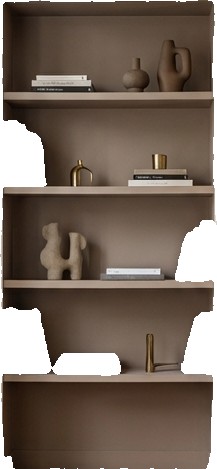
Surface category: cabinetry